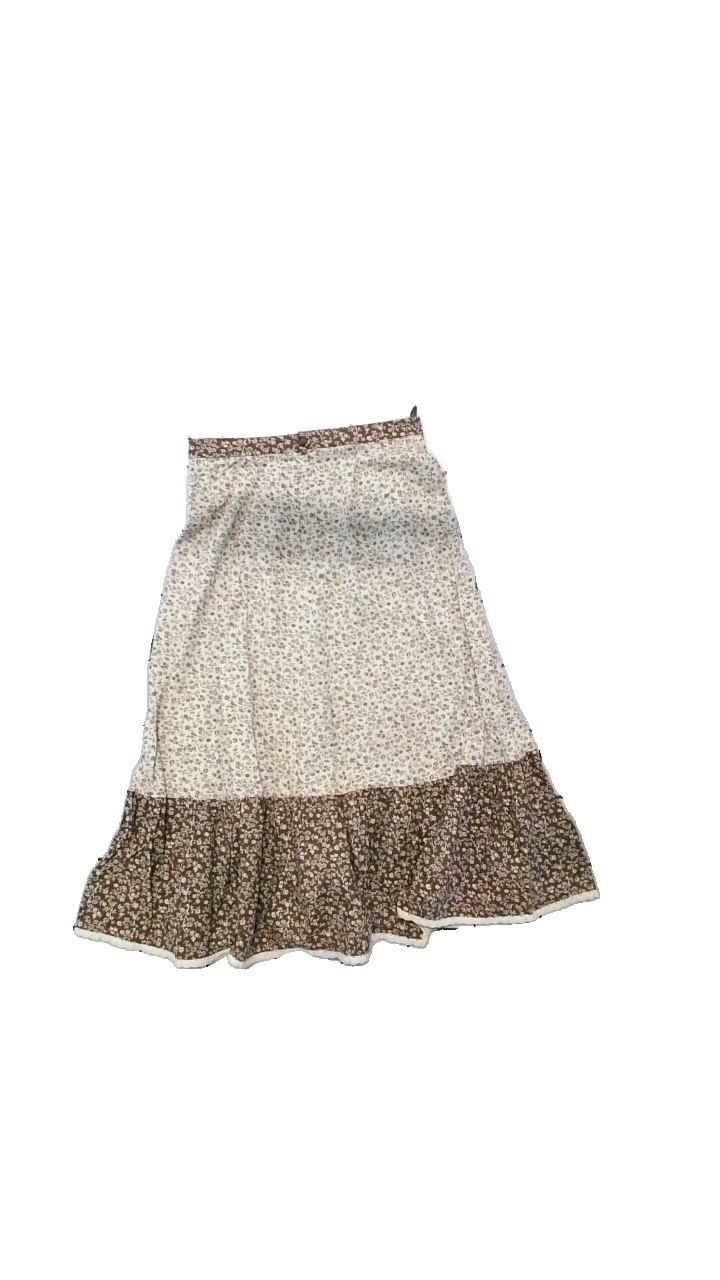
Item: Skirt (Ladies)
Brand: Missing
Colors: Beige, Brown
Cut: Loose
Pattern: Floral print
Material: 100% cotton
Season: All
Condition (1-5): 5
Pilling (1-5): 4
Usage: Reuse
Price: <50